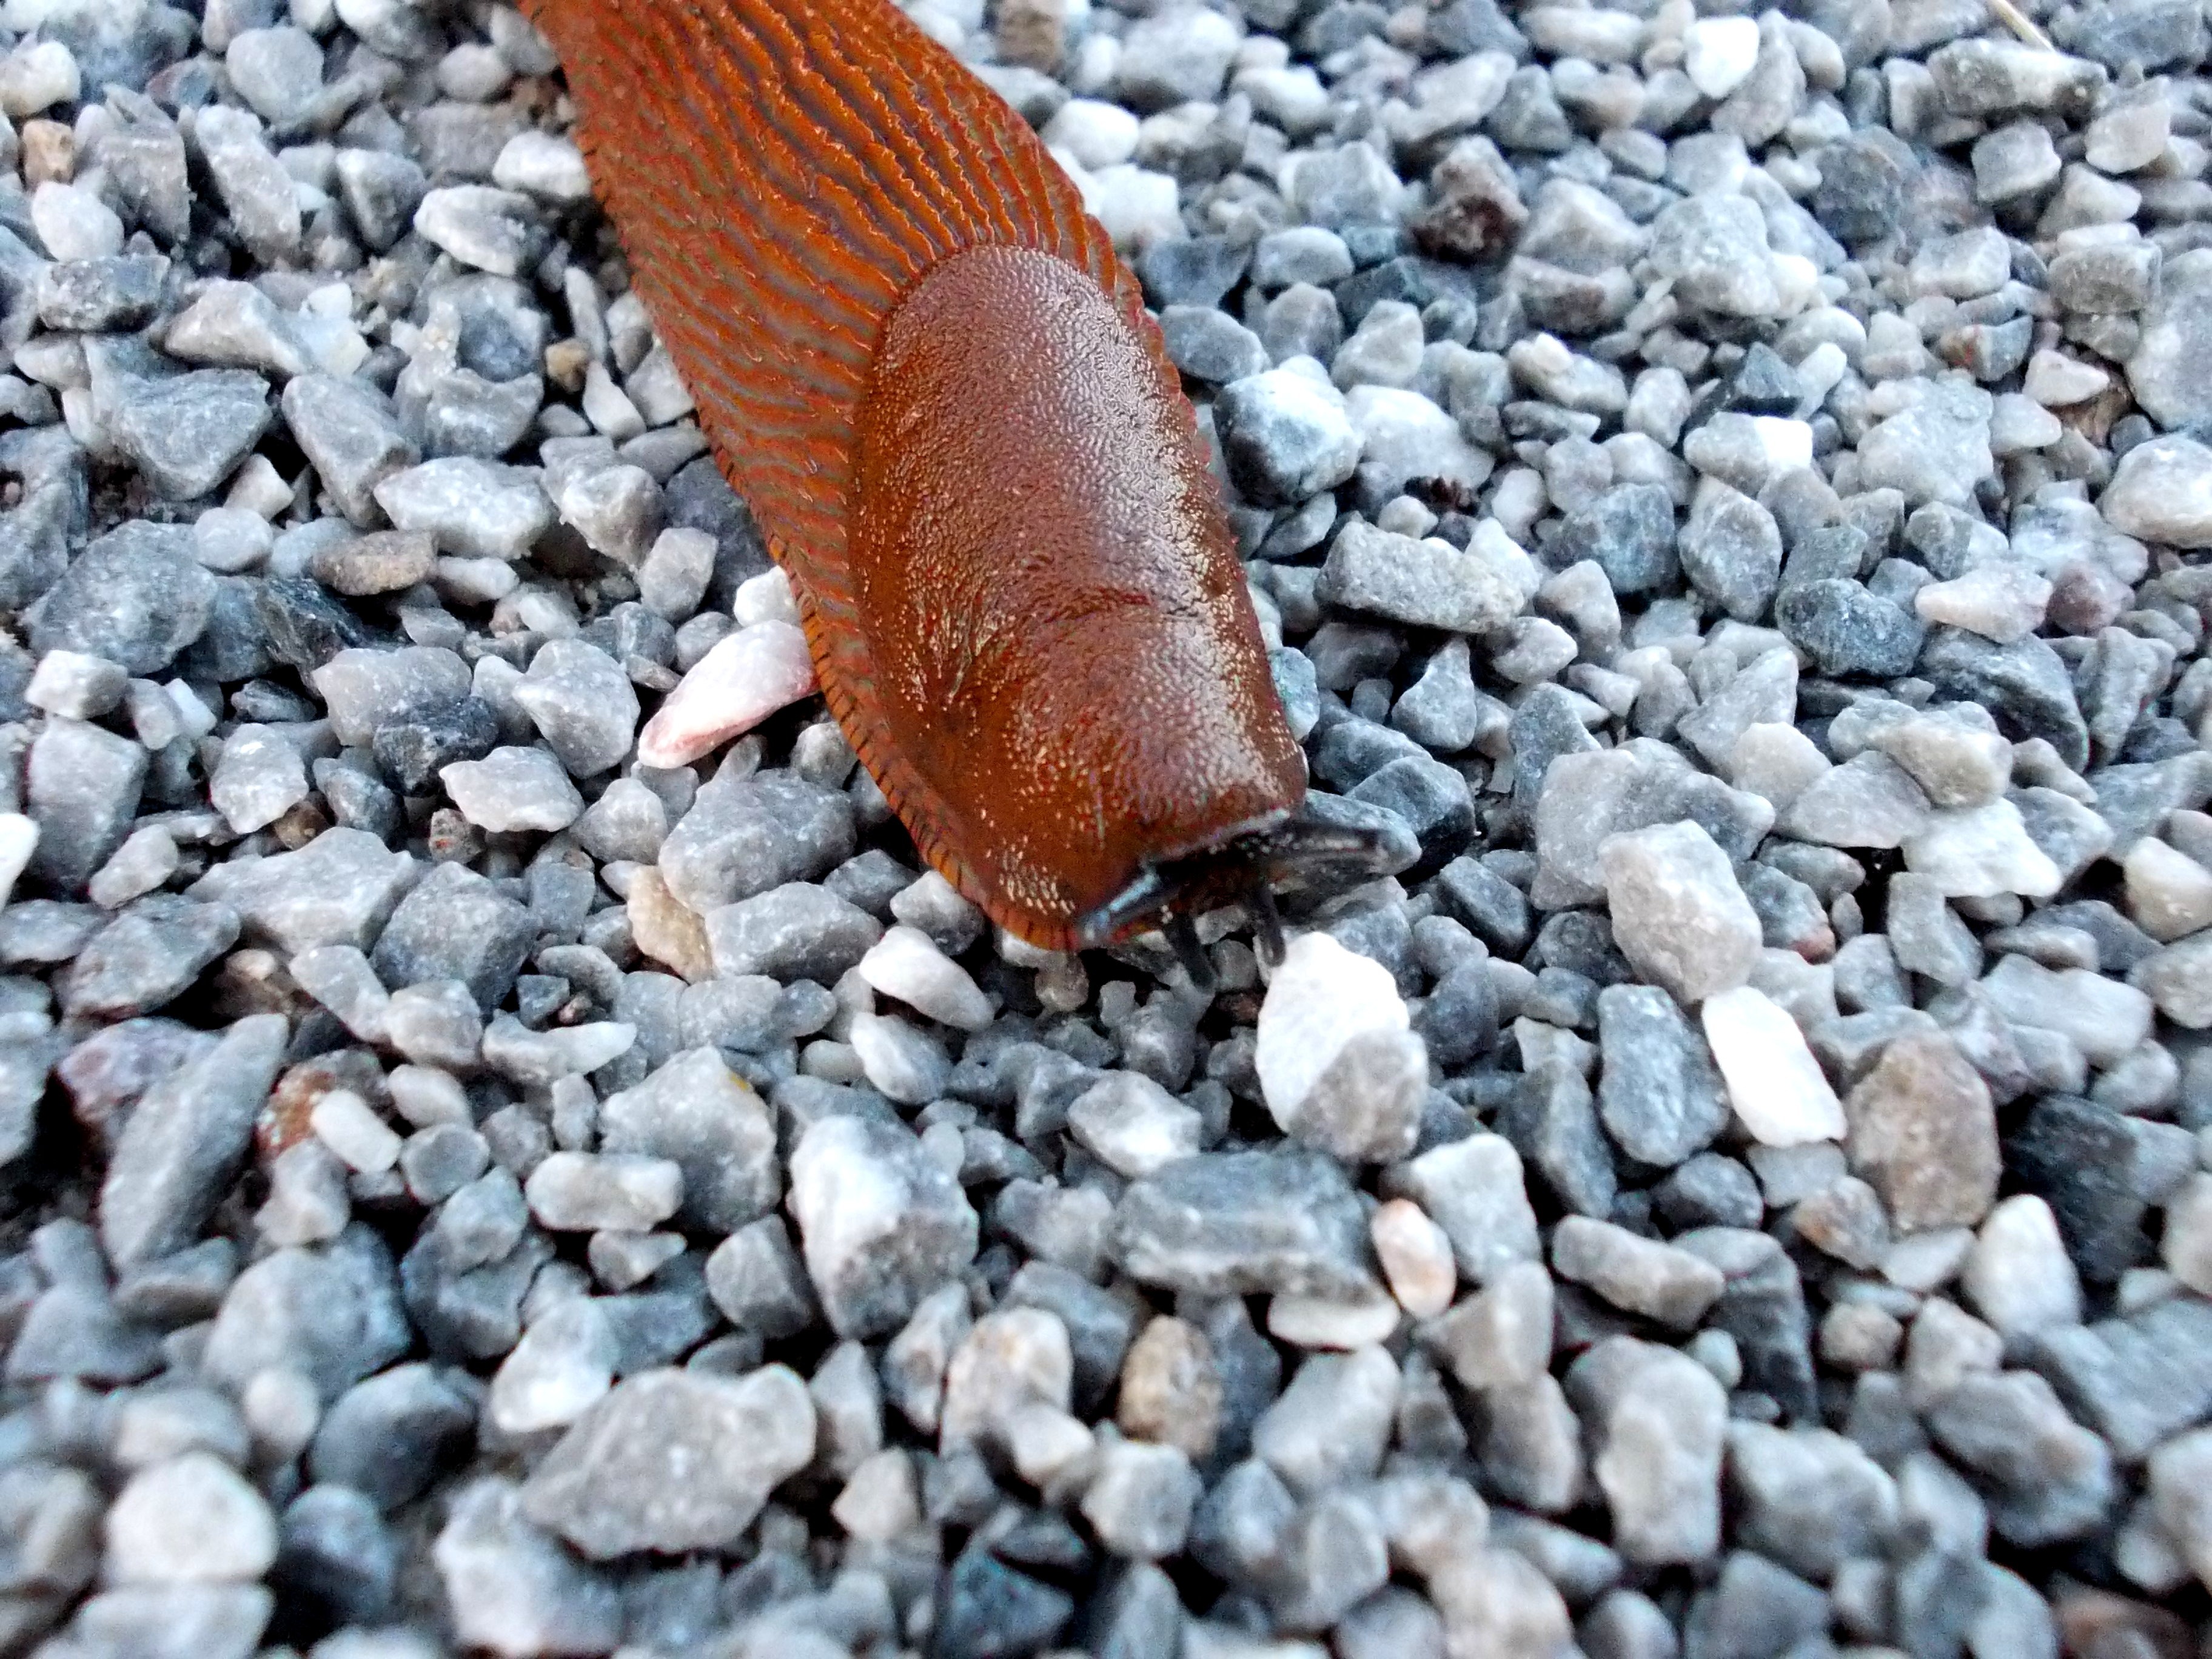
nature, rock, animal, wildlife, pebble, seafood, soil, fauna, material, invertebrate, close up, mollusk, snail, gravel, macro photography